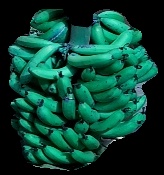
Variety: pachbale
Grade: grade3